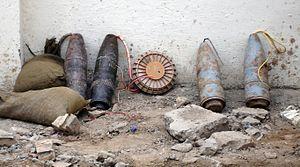
Les engins explosifs improvisés ou engins explosifs de circonstance sont principalement employés lors de conflits asymétriques par les forces terroristes, de guérilla ou par des commandos.